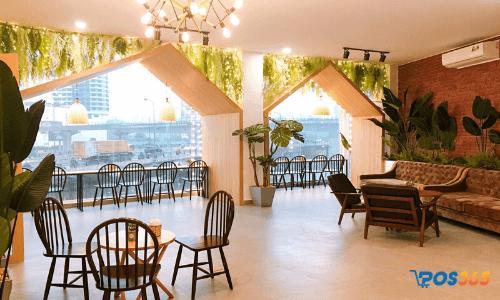
có nhiều bộ bàn ghế xuất hiện ở bên trong quán